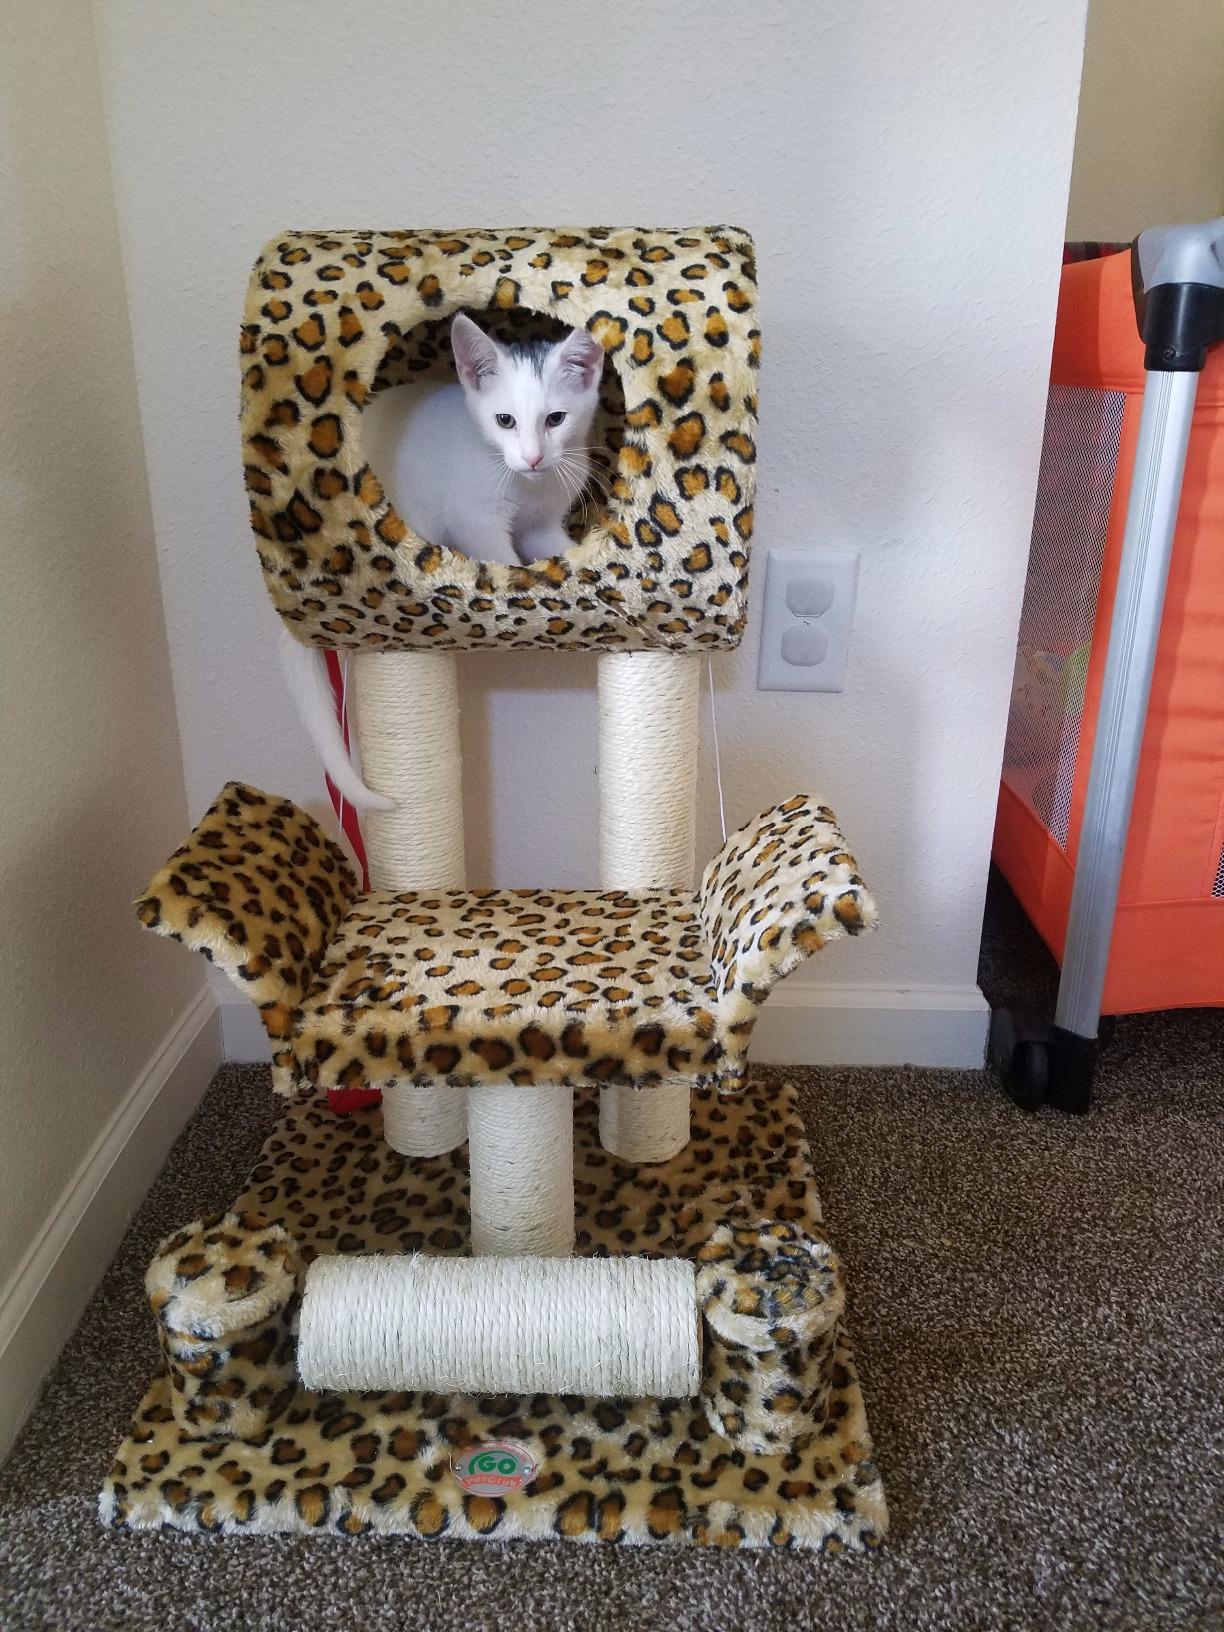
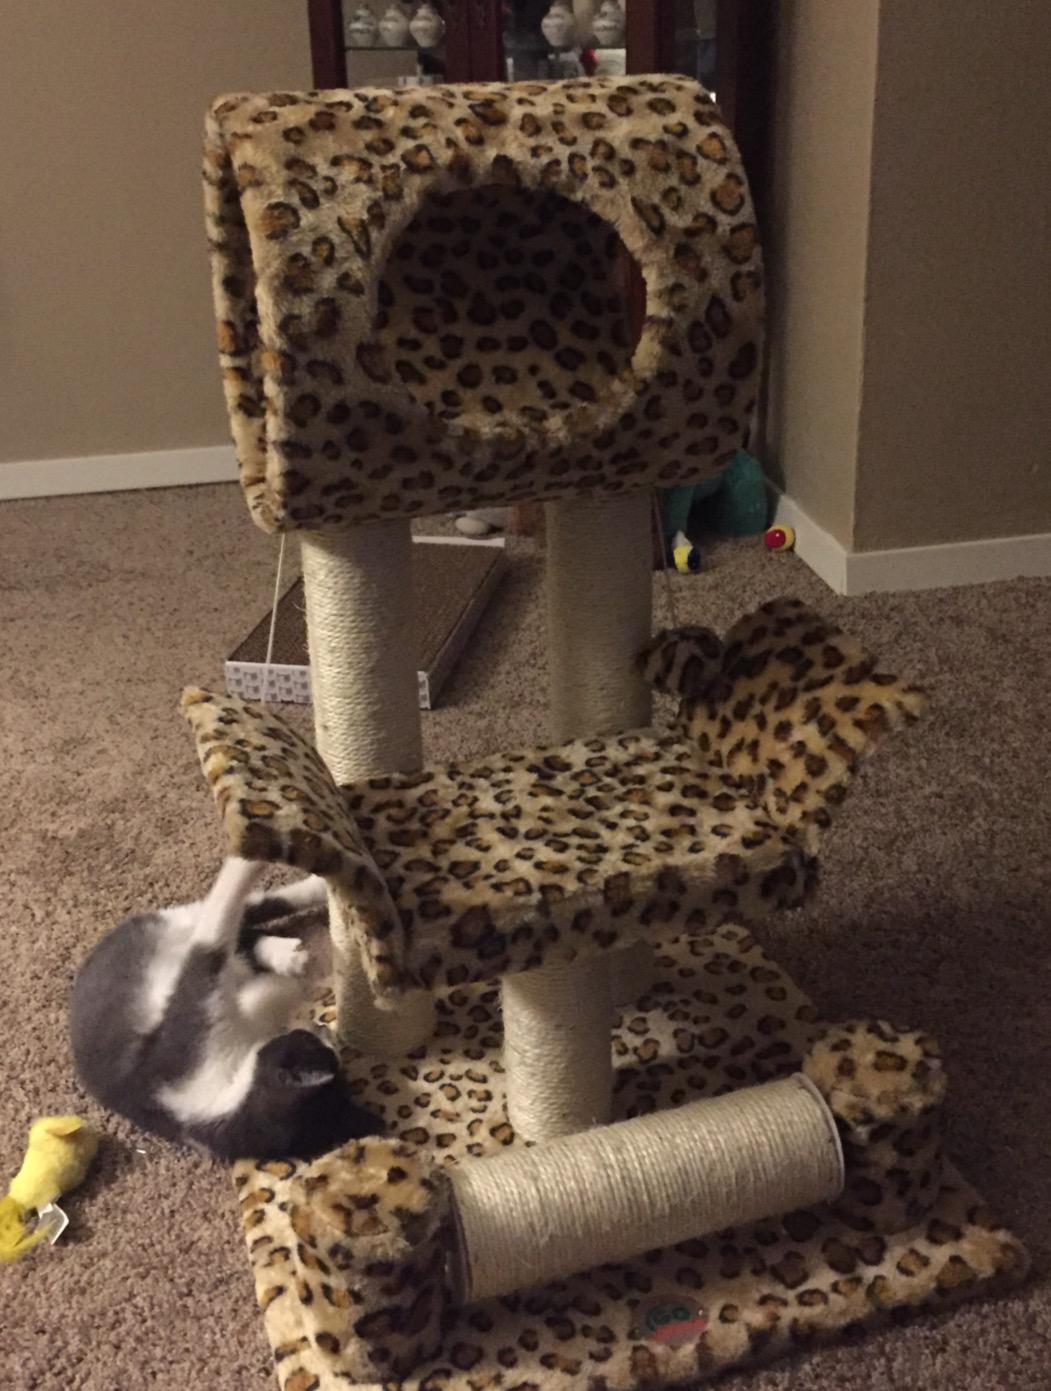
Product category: items_cat tree
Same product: yes